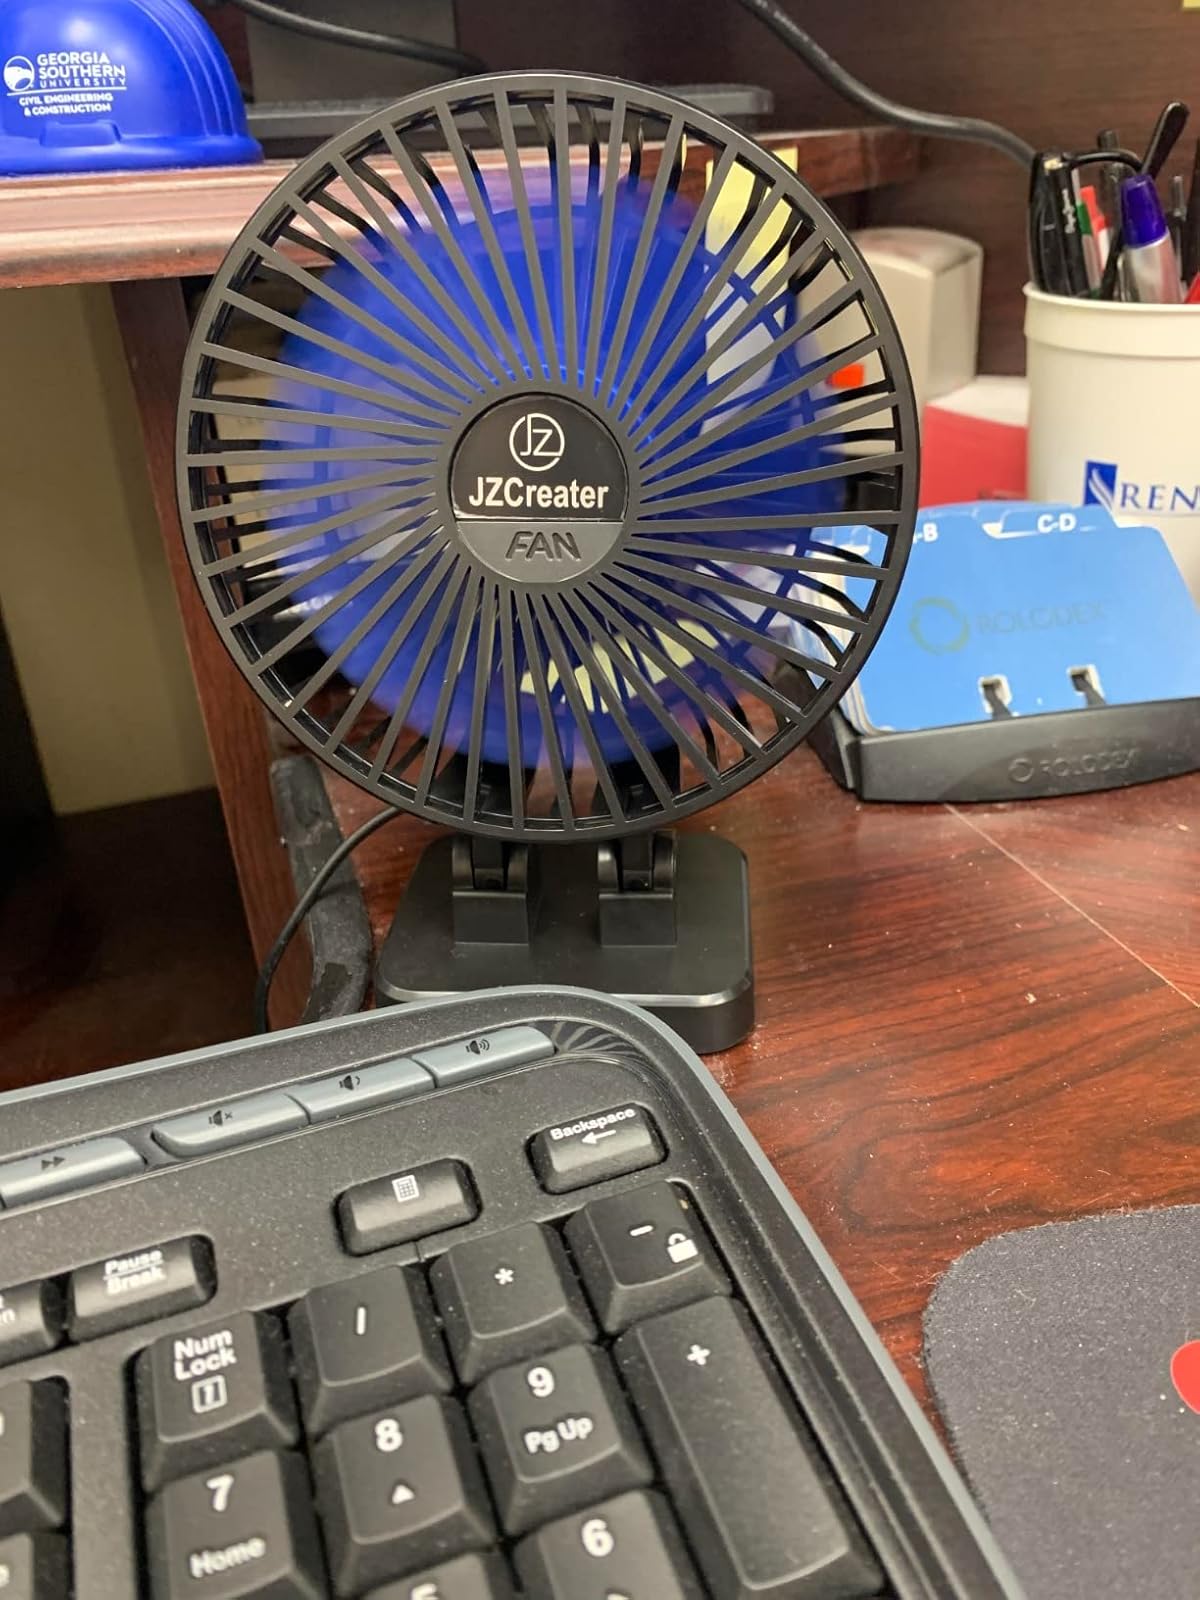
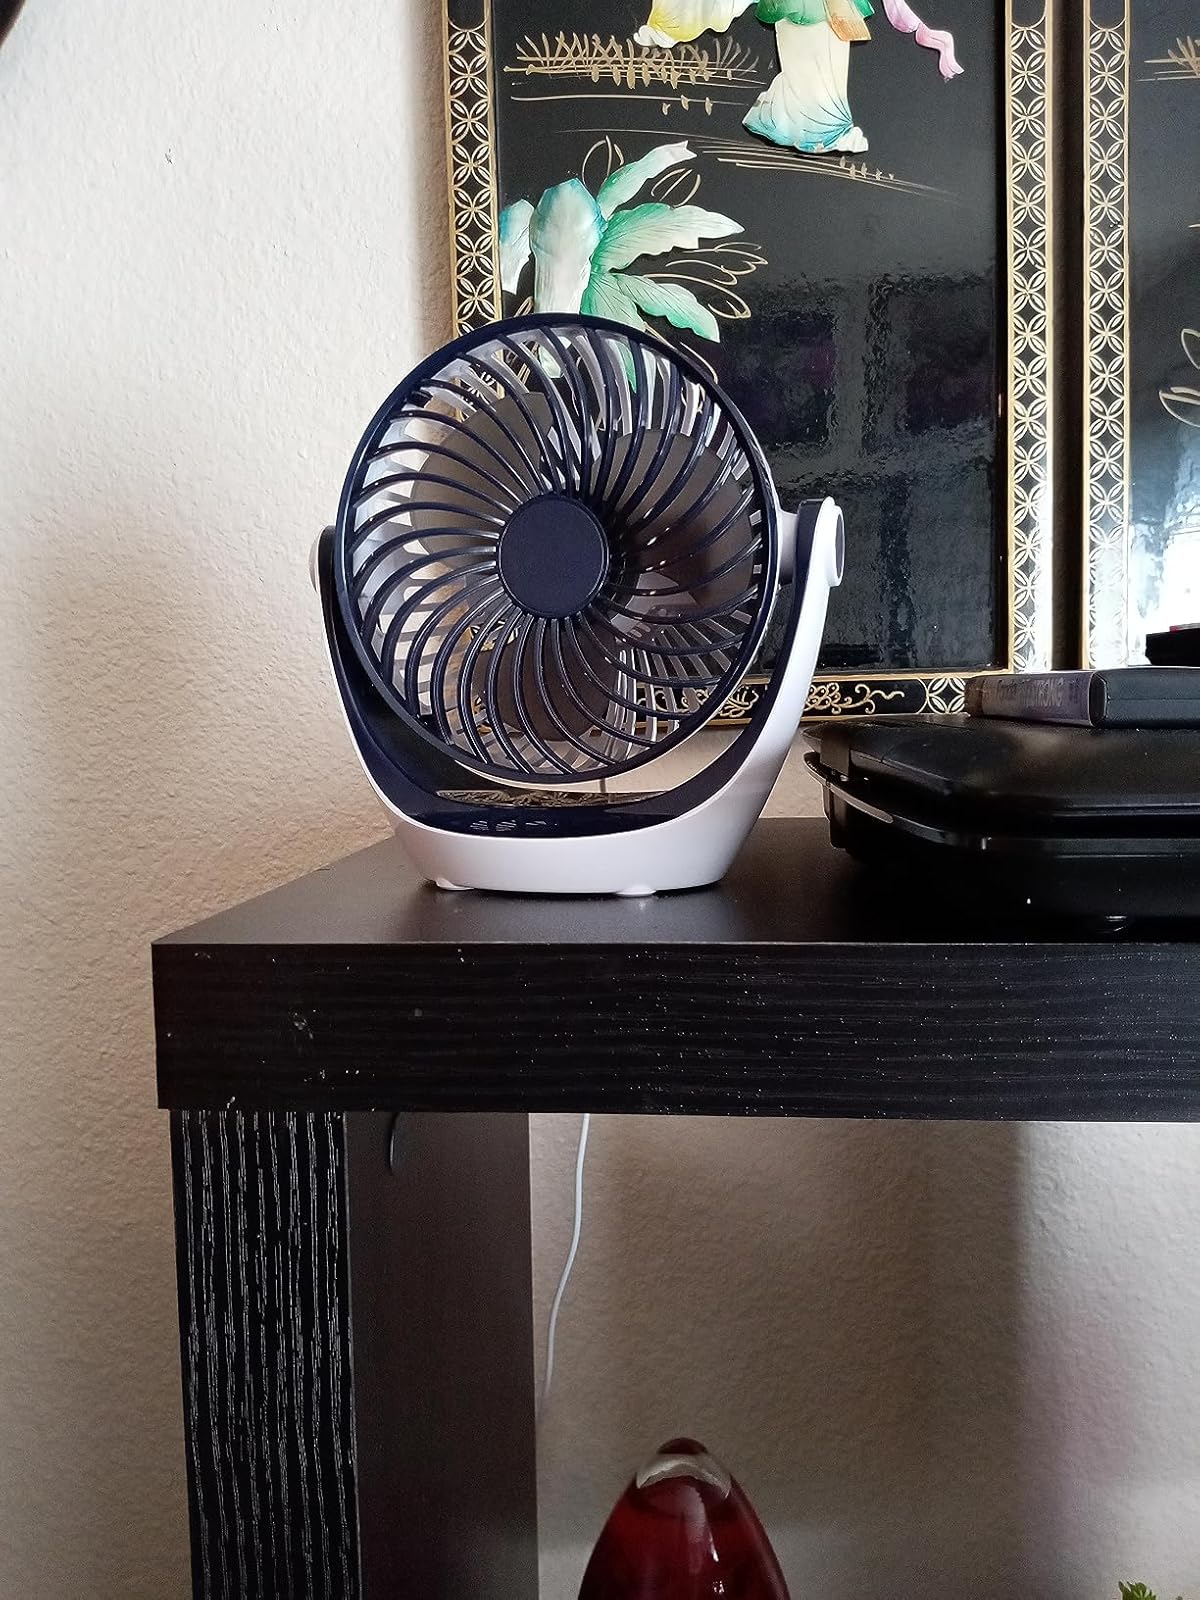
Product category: fan
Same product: no